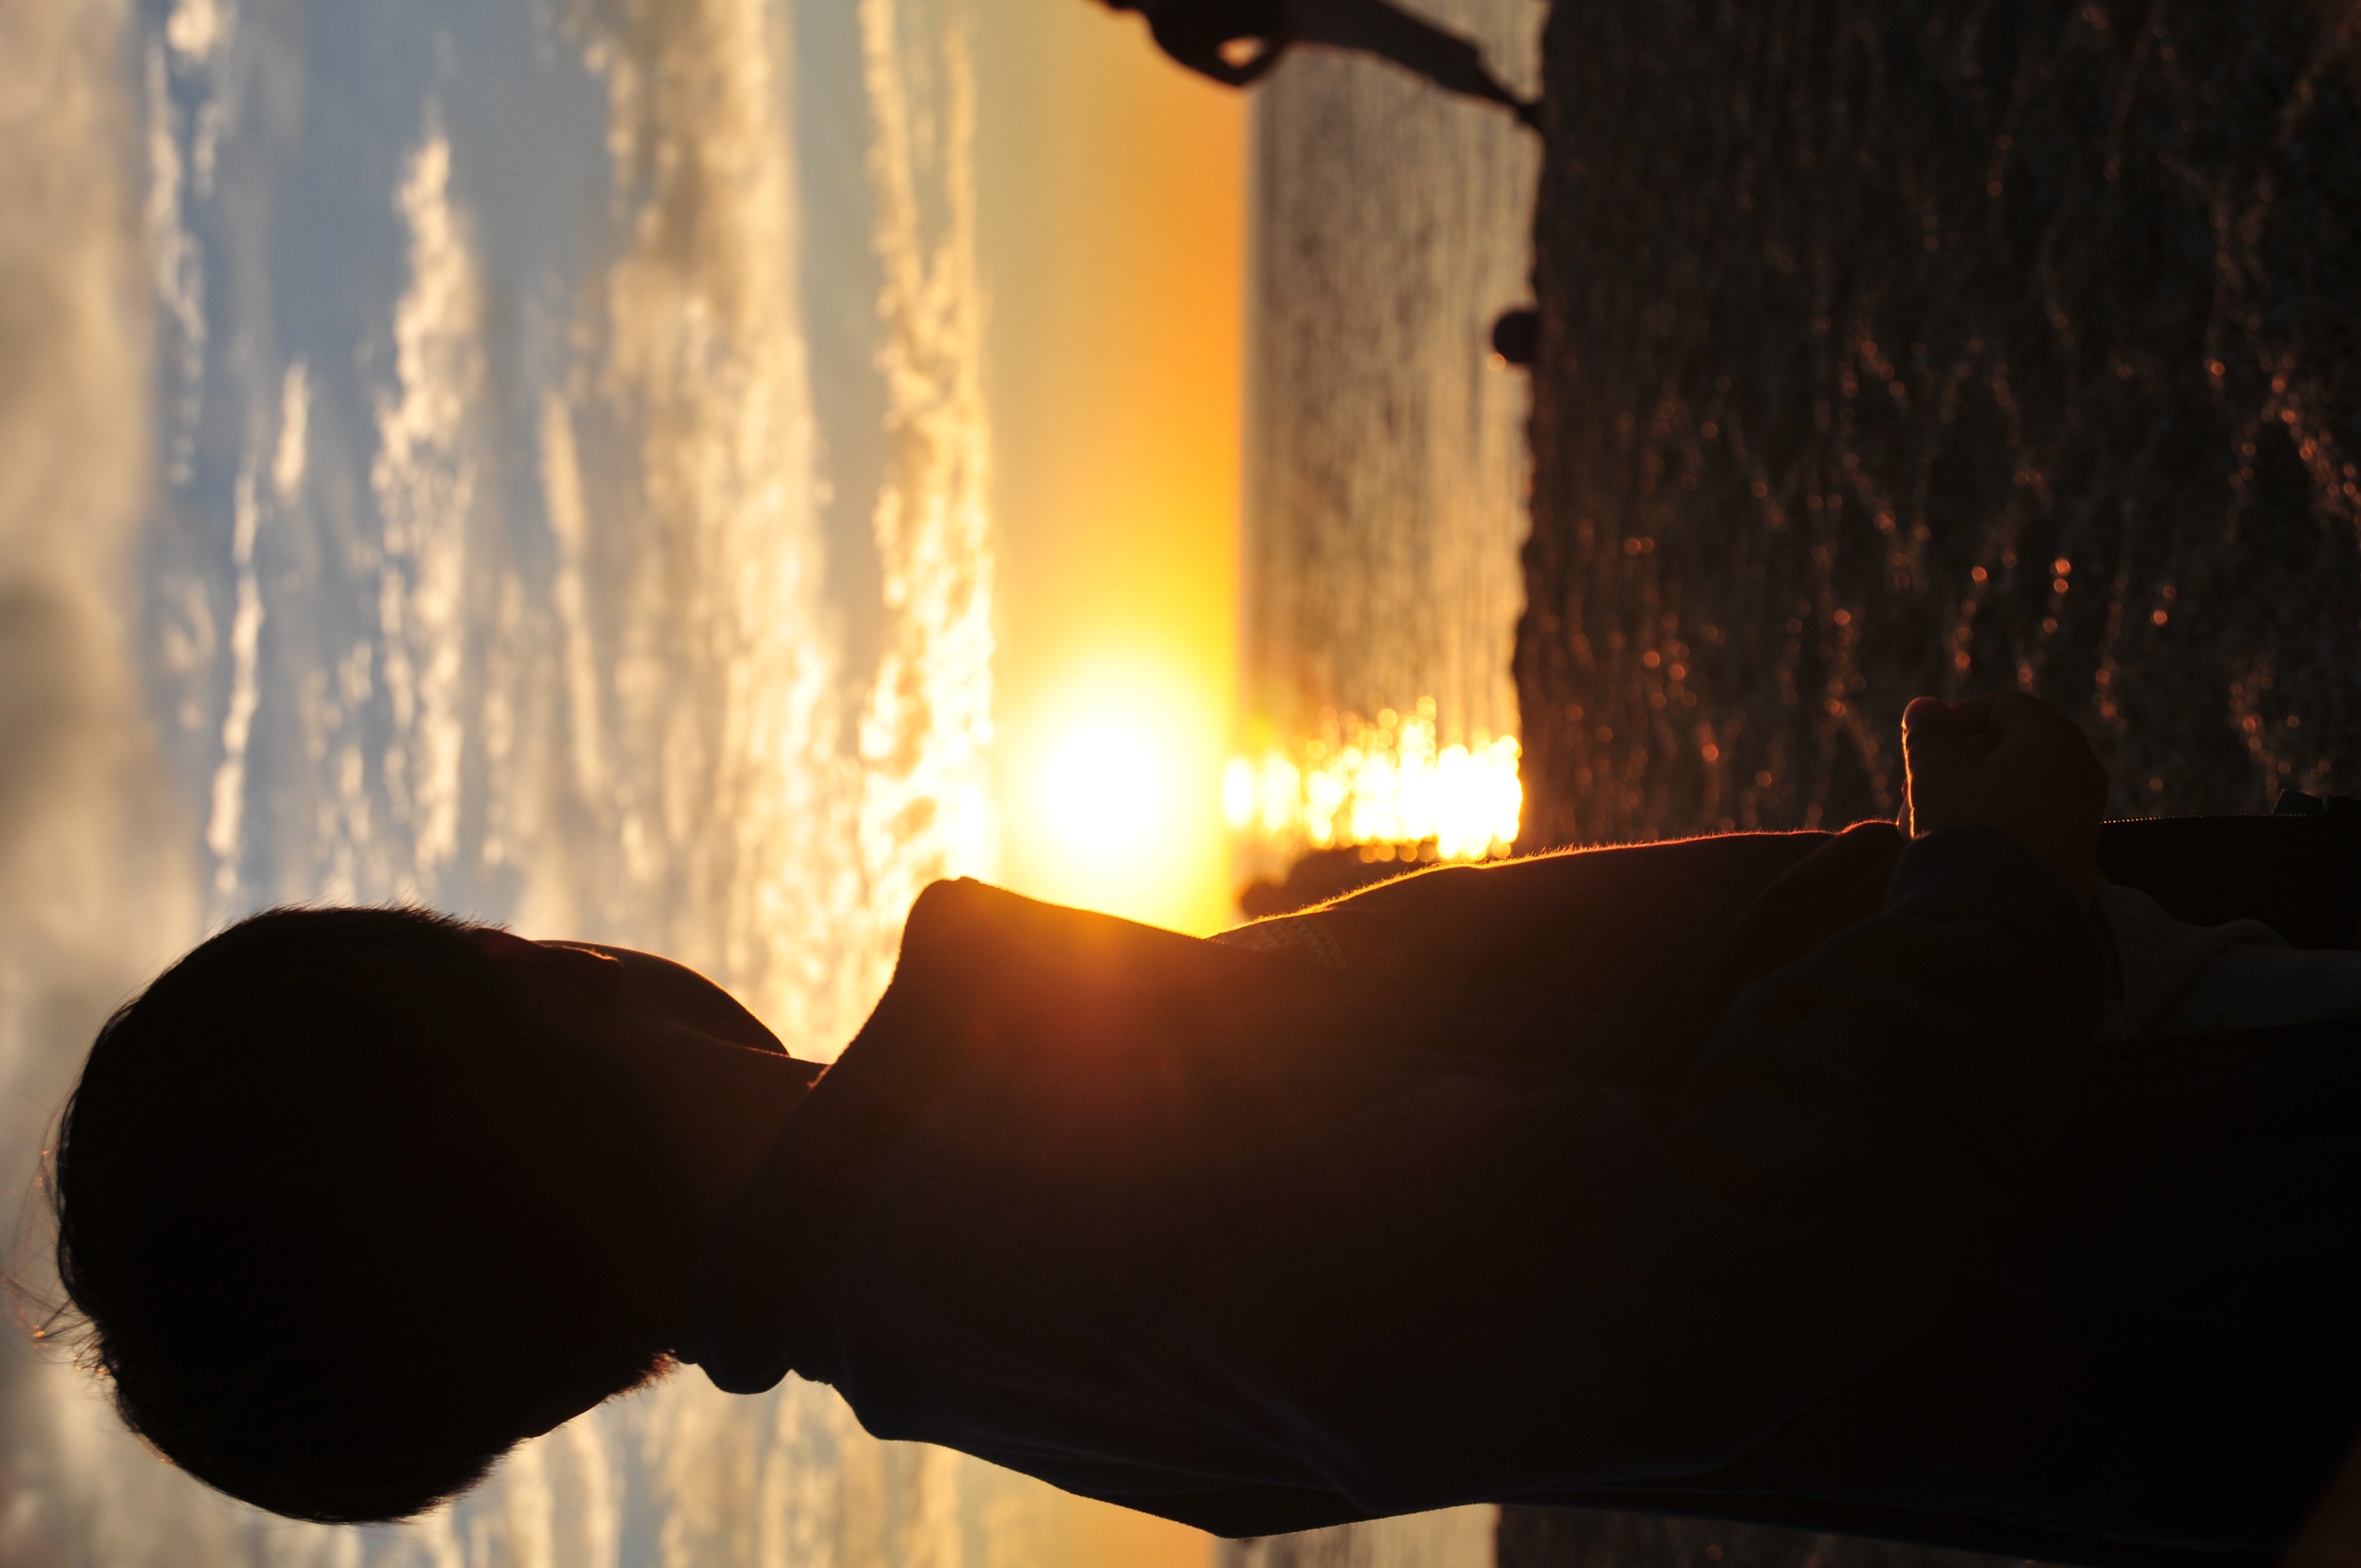
sunset, beach, heat, light, flame, sunlight, fire, evening, water, sun